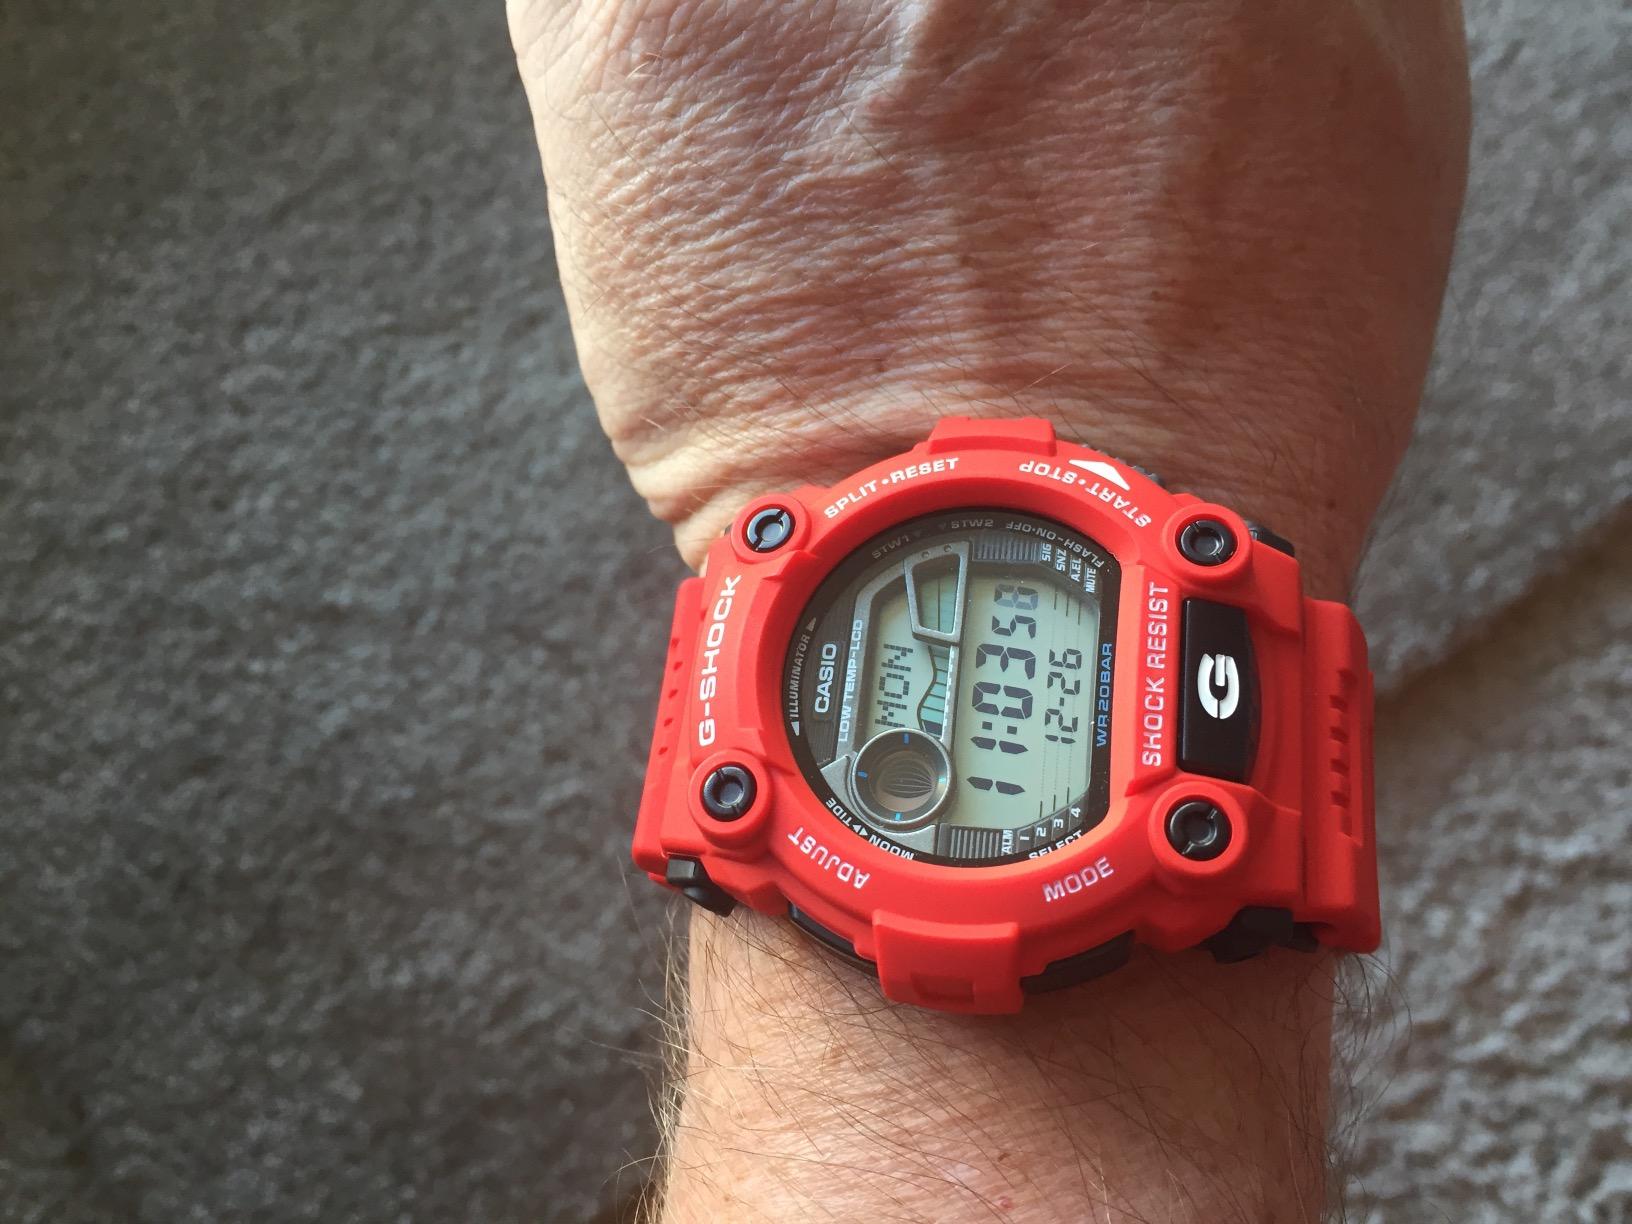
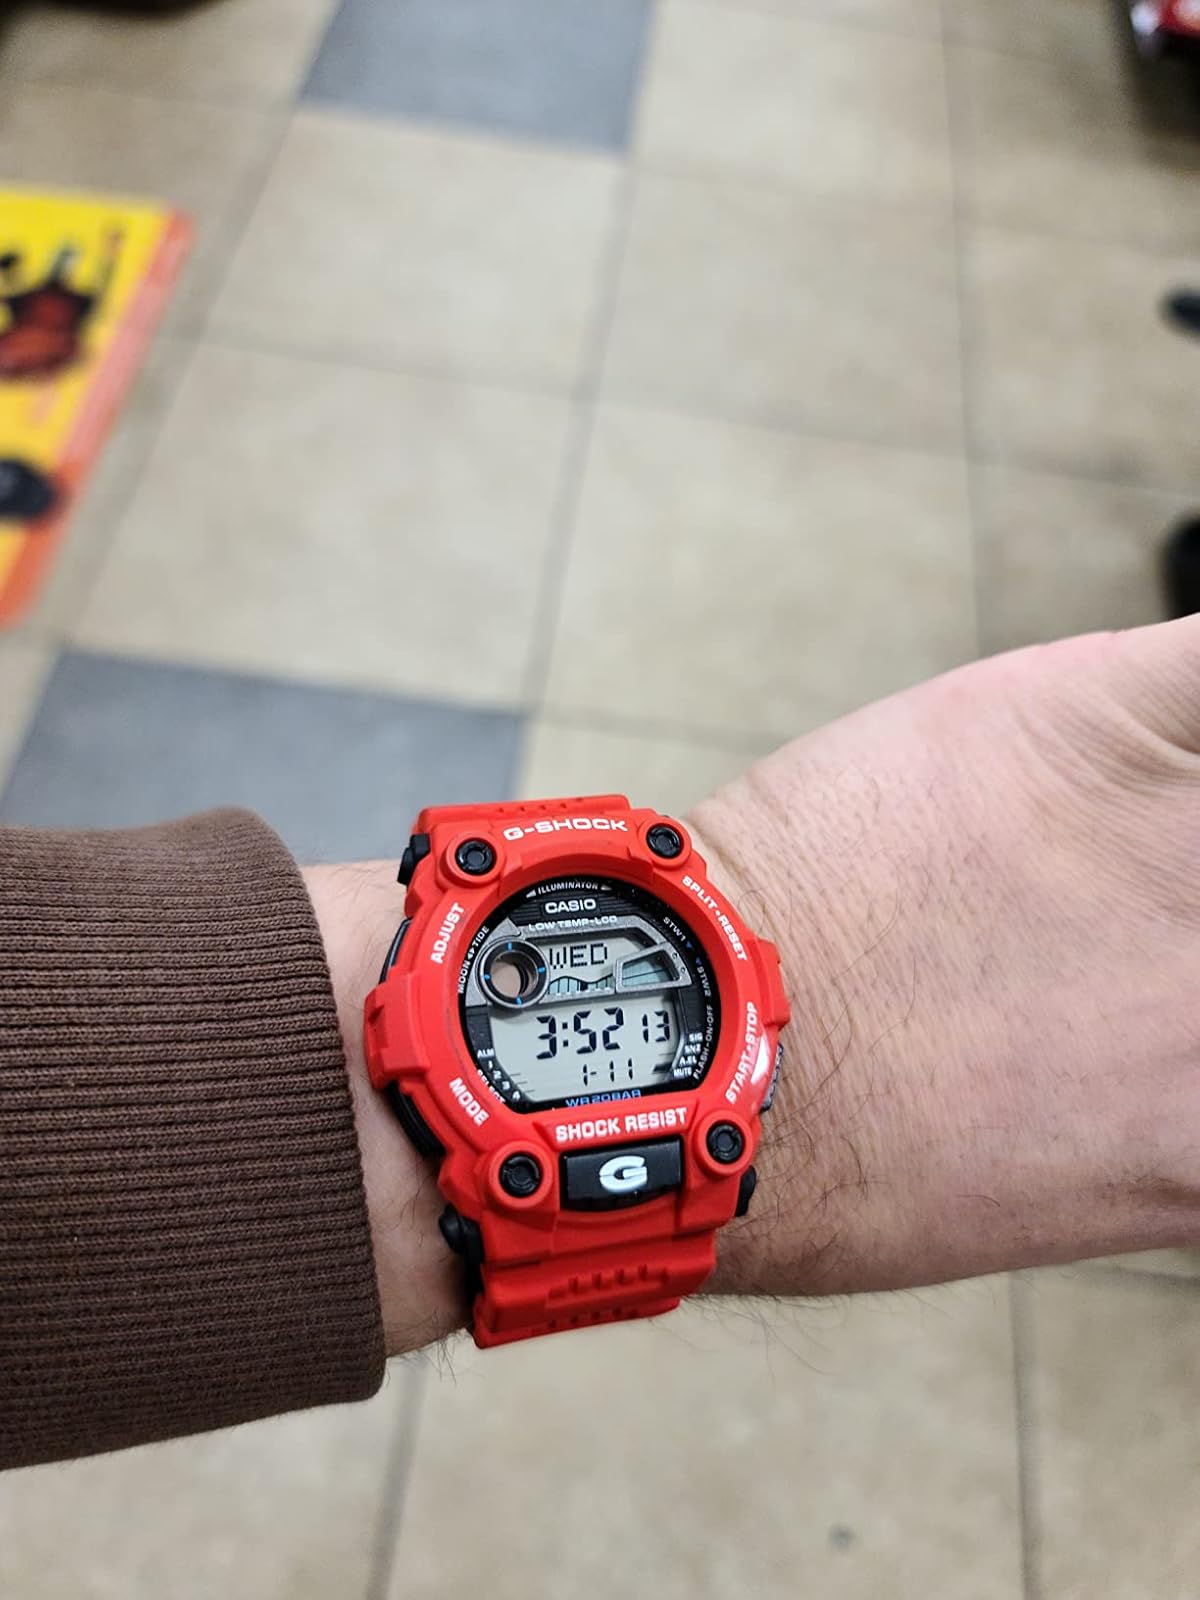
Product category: accessories_watch
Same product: yes